The King of Fighters All Star

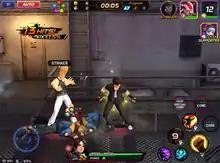
Gameplay featuring Kyo Kusanagi as playable character and Benimaru Nikaido as Striker. The bottom right options indicate what special moves he can perform.

The game is a beat 'em up with elements of an action role-playing game, similar to "River City Ransom" and its spiritual successors "River City Ransom: Underground" and "River City Girls". The player controls one character as he engages multiple enemies until reaching the boss of the stage. The character possesses normal techniques and special moves as well as Desperation Moves. The last two cannot be used consecutively as the player is given time to prepare for the next usage of the move. When first playing, the game offers the player a choice of the characters Kyo Kusanagi, Terry Bogard and Ryo Sakazaki. However, upon passing the first stage, the player can select randomly new characters developed by SNK. All characters carry a number of stars depending on how strong they can become and from what title they originate. For example, the first Kyo is his incarnation from "The King of Fighters '94" but can be replaced by other incarnations of Kyo who possess more stars. Every time a stage is cleared, the player obtains different types of objects for multiple purposes such as increasing experience and raising stats, as well as rubies to summon more characters or restore their health.